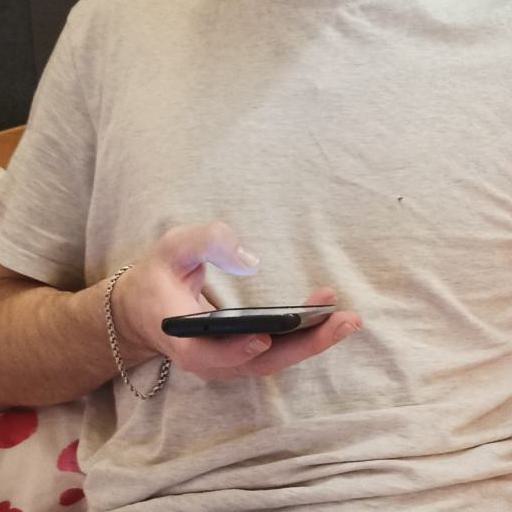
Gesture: no_gesture